Sharad Malhotra

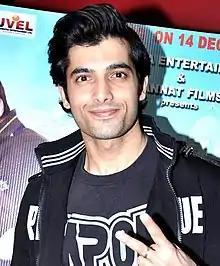
Malhotra in 2015

Sharad Malhotra (born 9 January 1983) is an Indian actor, who primarily works in Hindi television and Hindi films. He made his acting debut in 2004 with the role of Prince Goldy in "Princess Dollie Aur Uska Magic Bag". His first major role was the lead role of Sagarpratap Singh in "Banoo Main Teri Dulhann".